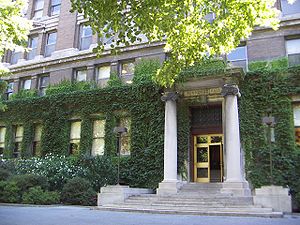
Rockefeller University
Founders Hall
Rockefeller University er et privat universitet, som grundlæggende fokuserer på forskning i biomedicinske områder. Universitetet er beliggende på Upper East Side af Manhattan i New York. Den nuværende formand er Marc Tessier-Lavigne, som efterfulgte Sir Paul Nurse i 2011.